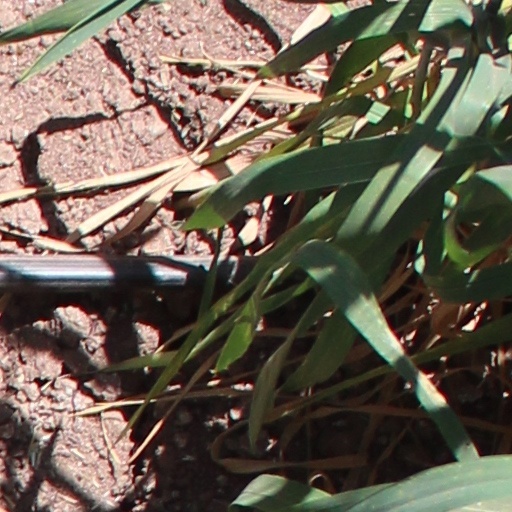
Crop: wheat